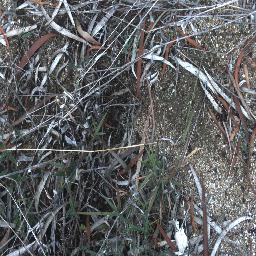
Label: negative